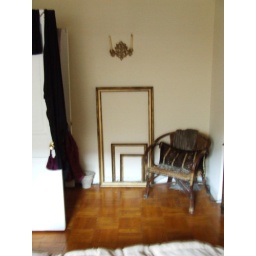
chair usually covered in discarded clothing